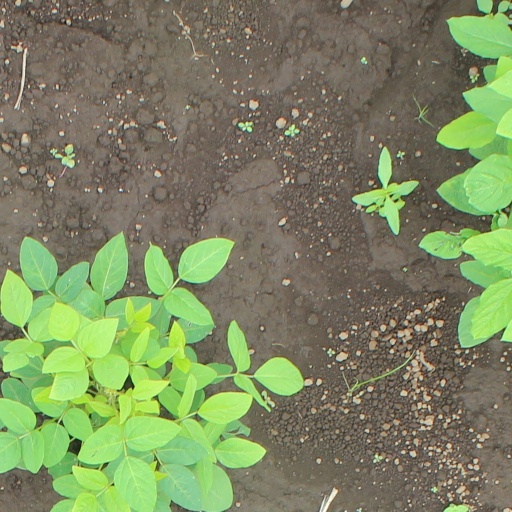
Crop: soybean